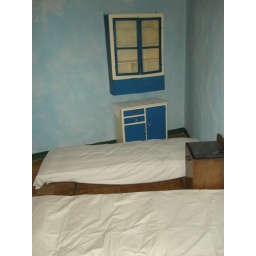
extra beds in extra bedroom